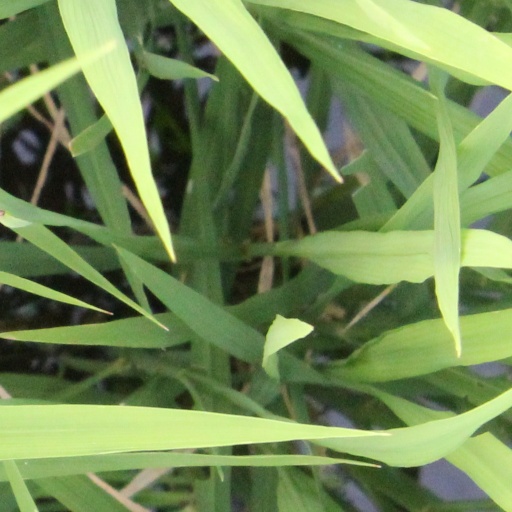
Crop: rice